Solar-assisted heat pump

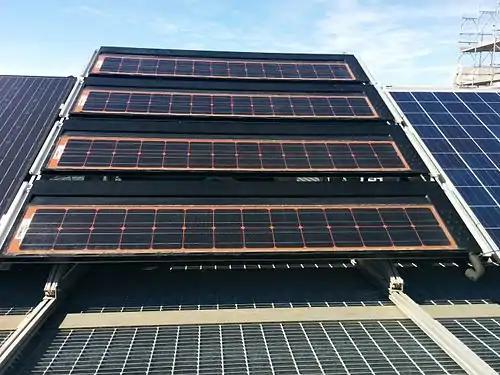
Hybrid photovoltaic-thermal solar panels of a SAHP in an experimental installation at Department of Energy at Polytechnic of Milan

A solar-assisted heat pump (SAHP) is a system that combines a heat pump and thermal solar panels and/or PV solar panels in a single integrated system. Heat pumps require a low temperature heat source, which can be provided by solar energy. Typically, these two technologies are used separately (or only placing them in parallel) to produce warm air or hot water. In this system the solar thermal panel acts as the low temperature heat source, and the heat produced feeds the heat pump's evaporator. The goal of this system is to get high coefficient of performance (COP) and then produce energy in a more efficient and less expensive way. Air source heat pumps, which are preheated by solar air collectors, have an additional benefit of lower maintenance as the outside fan unit can be protected from the harsh winter environment.